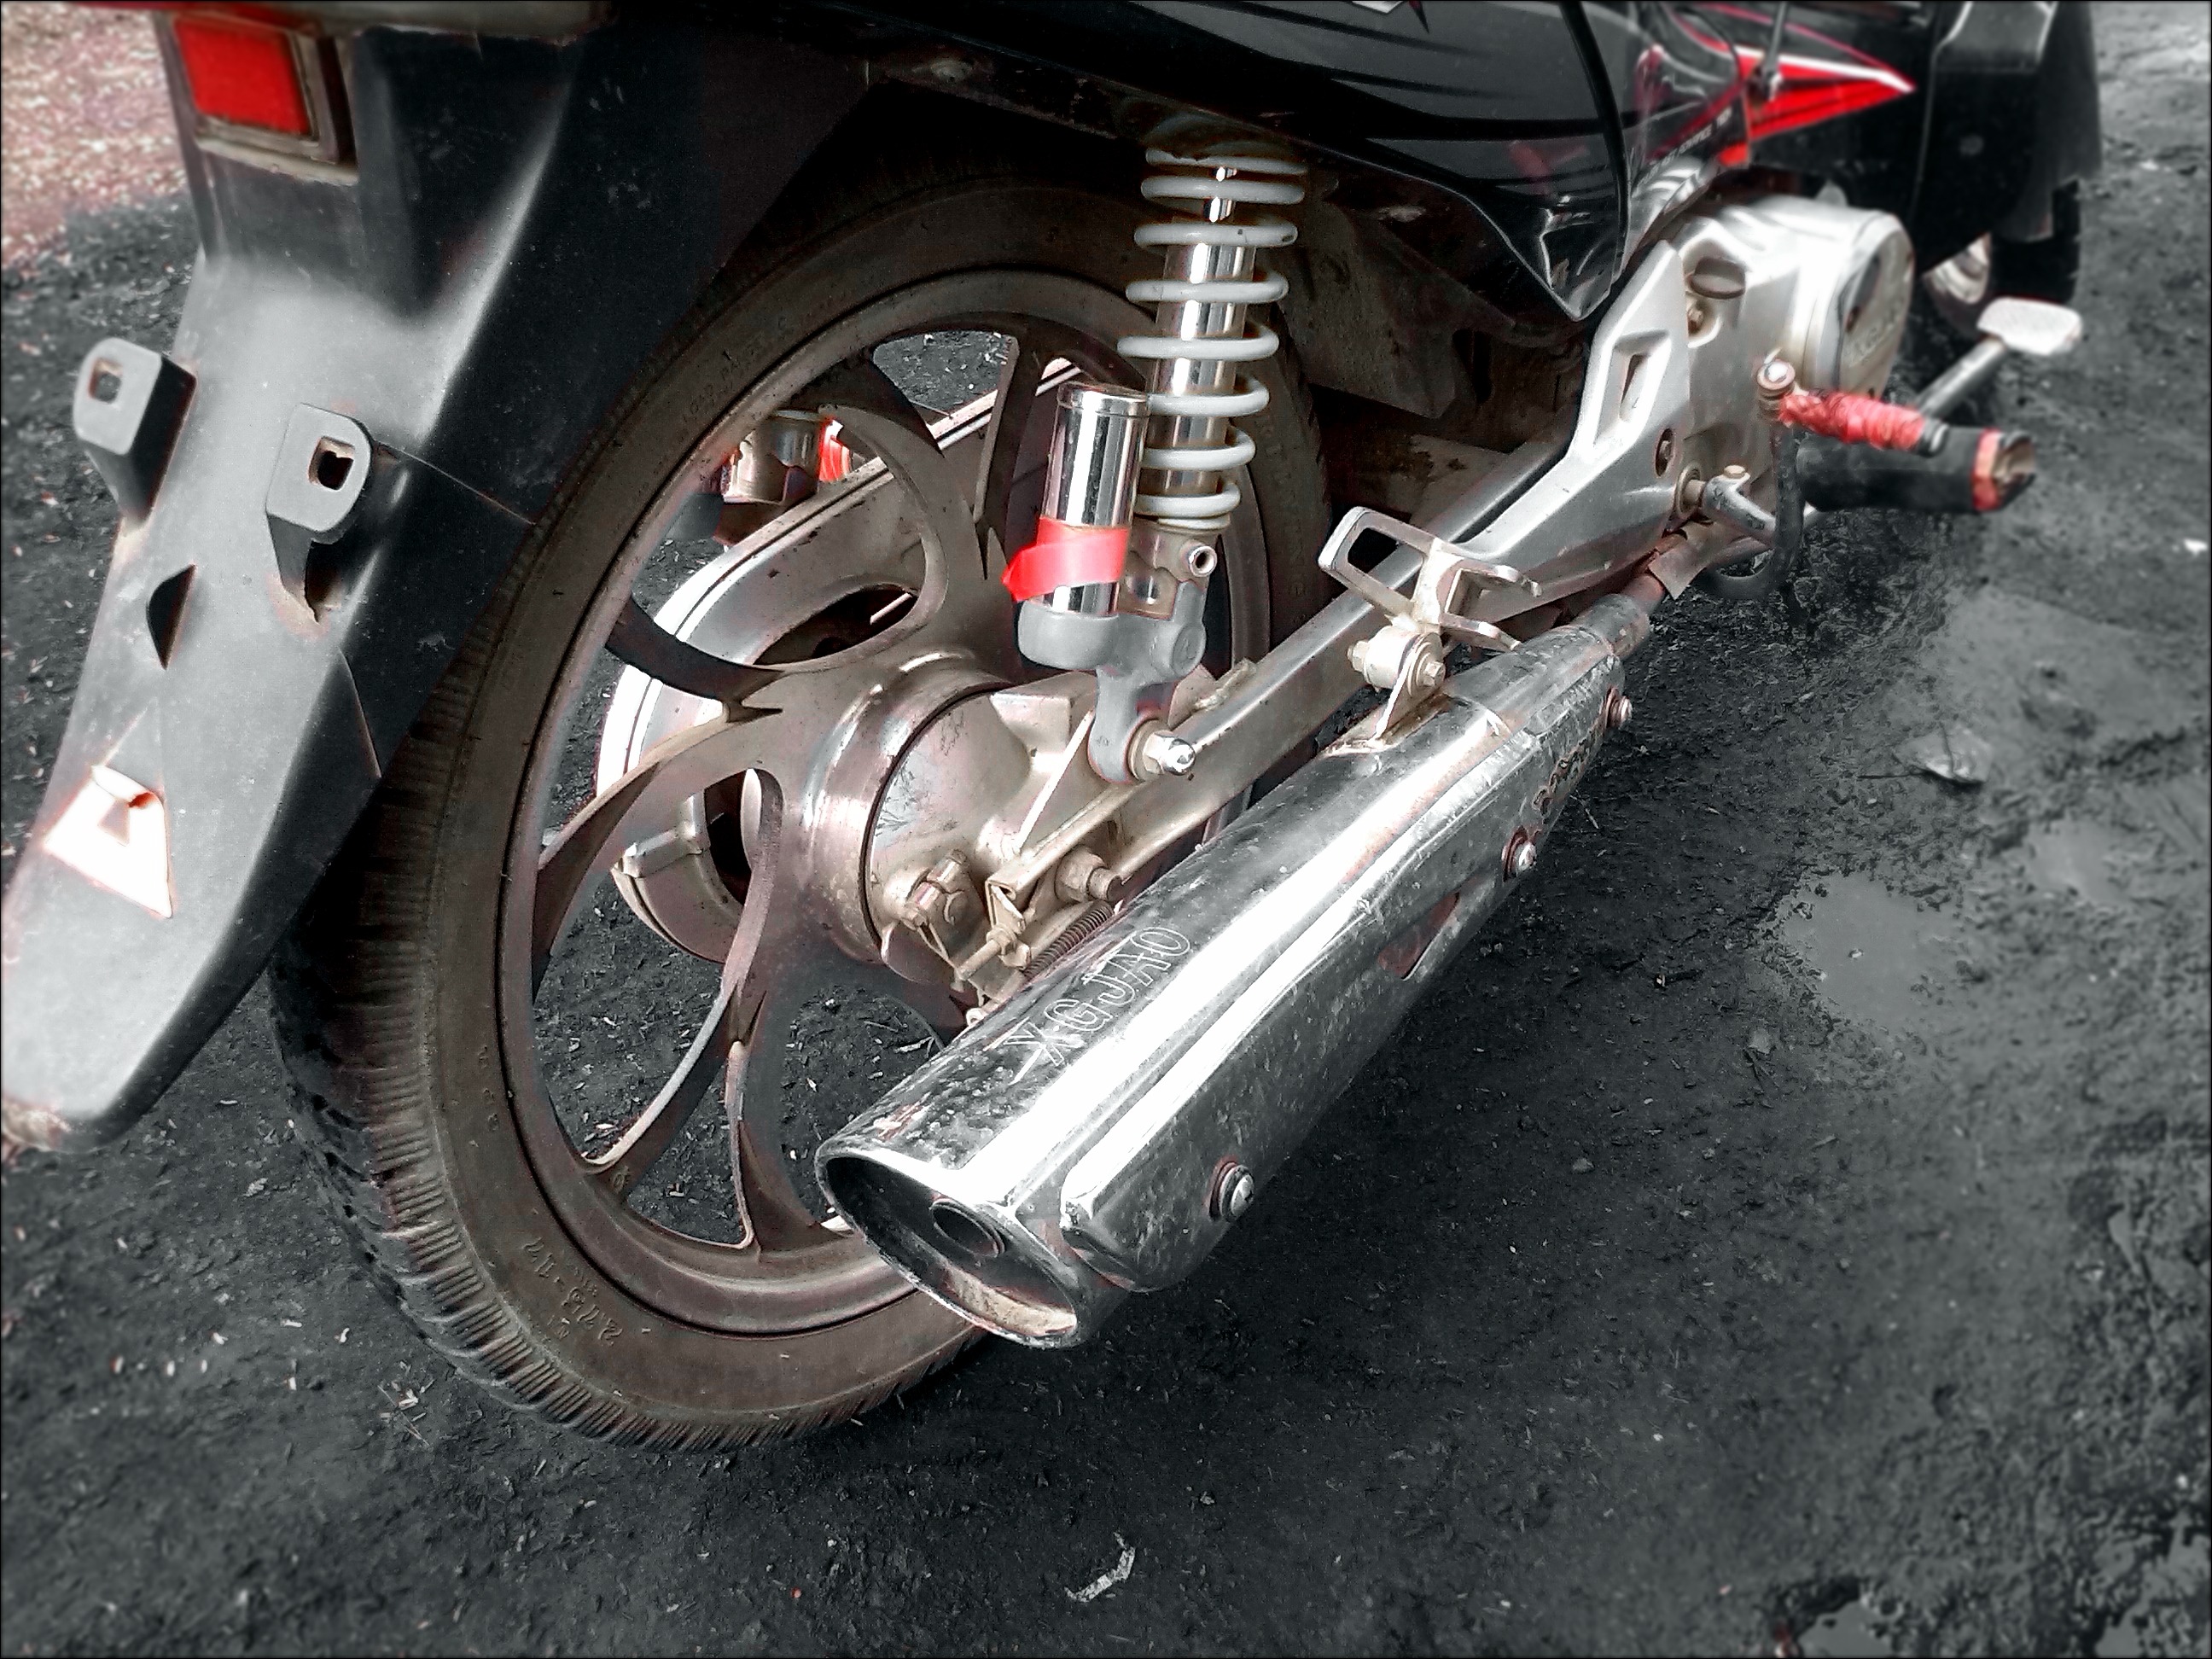
car, wheel, bike, transportation, transport, vehicle, motorcycle, metal, machine, motorbike, speed, bumper, power, moto, engine, motor, fast, metallic, muffler, exhaust, exhaust system, automobile make, automotive exterior